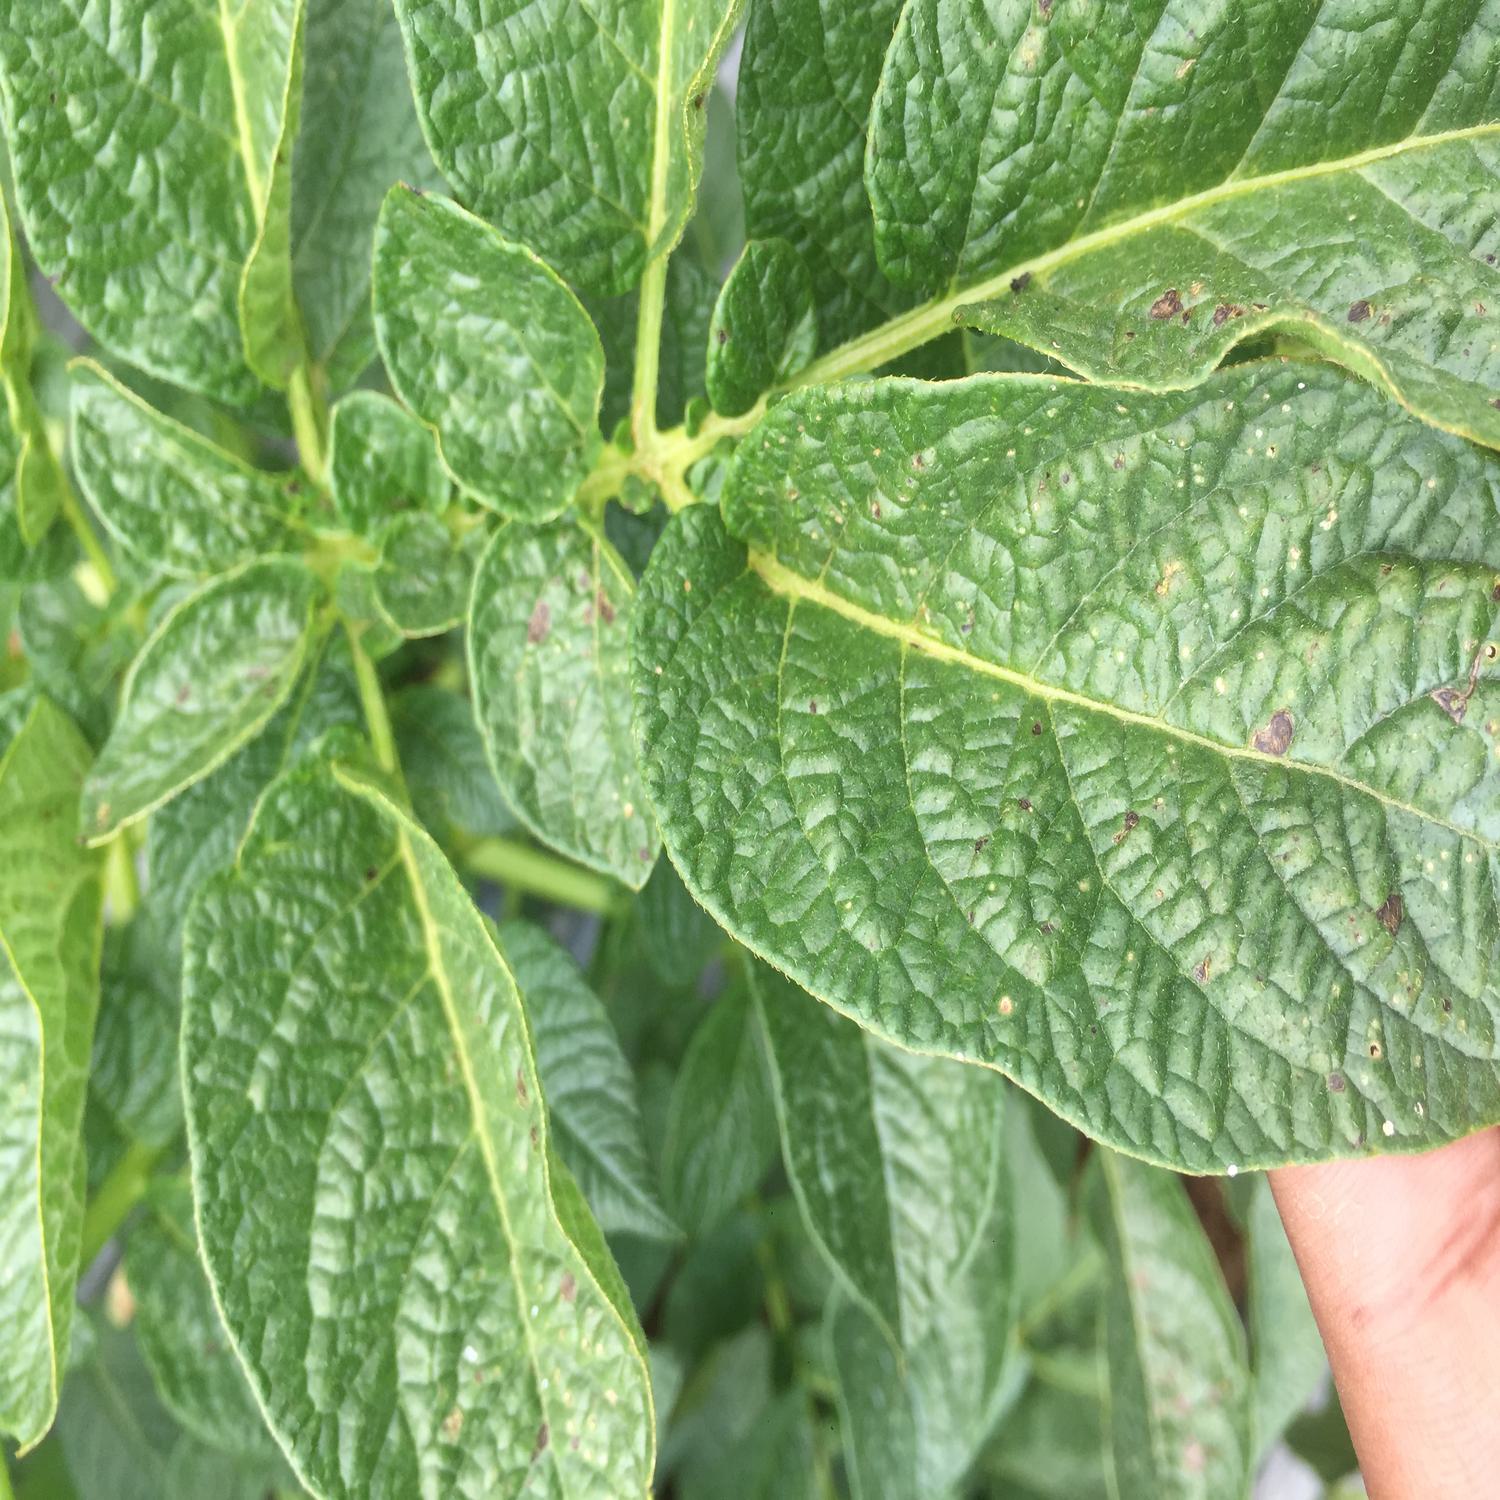
Etiqueta: Virus